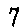
Label: 7